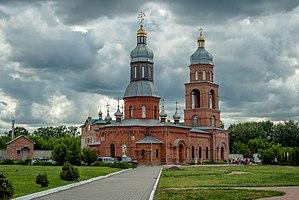
Khmelnytskyï ou Khmelnitski est une ville d’Ukraine occidentale et la capitale administrative de l’oblast de Khmelnytskyï. Sa population s’élève à 264 988 habitants en 2013.